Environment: real
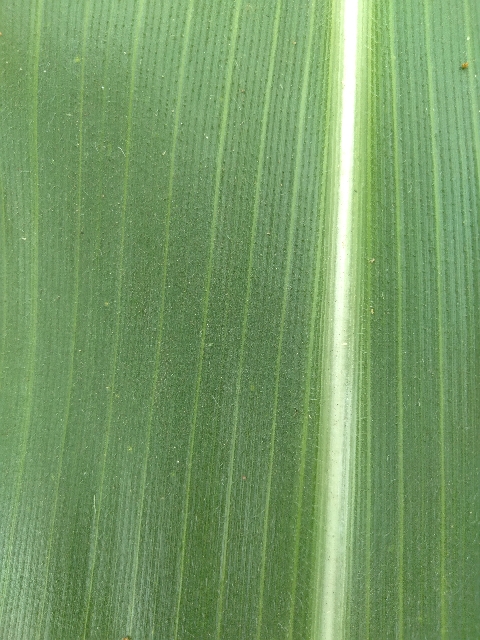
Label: healthy